Lu Yee Chun

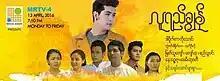
poster

Lu Yee Chun is a 2016 Burmese drama television series. It aired on MRTV-4, from 13 April to 6 July 2016, on Mondays to Fridays at 19:00 for 60 episodes.